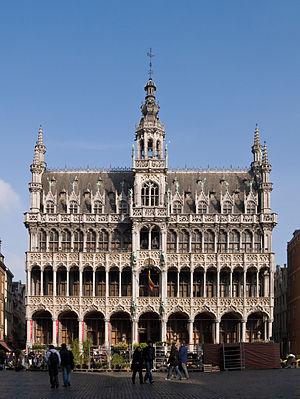
La Maison du Roi, ou Broodhuis (= maison du pain), sur la Grand-Place de Bruxelles, en Belgique.
La Grand-Place, Grand Place ou Grand'Place est la place centrale de la ville belge de Bruxelles.
Louis-Engelbert d'Arenberg, 6ᵉ duc d'Arenberg, 12ᵉ duc d'Arschot, grand d'Espagne, chevalier de l'ordre de la Toison d'or, est un gentilhomme et homme politique belge, né le 3 août 1750 à Bruxelles où il est mort le 6 mars 1820.
Victor Jamaer, comme il se nommait usuellement, ou, pour lui donner ses prénoms complets Pierre Victor Jamaer, est un architecte belge né à Bruxelles en 1825 et décédé en 1902.
Le musée de la ville de Bruxelles est un musée consacré au patrimoine et à l’histoire de la ville de Bruxelles et à son développement urbanistique des origines à nos jours, qu’il présente au travers de peintures, sculptures, tapisseries, gravures, photos et maquettes, dont une maquette de la ville au Moyen Âge.